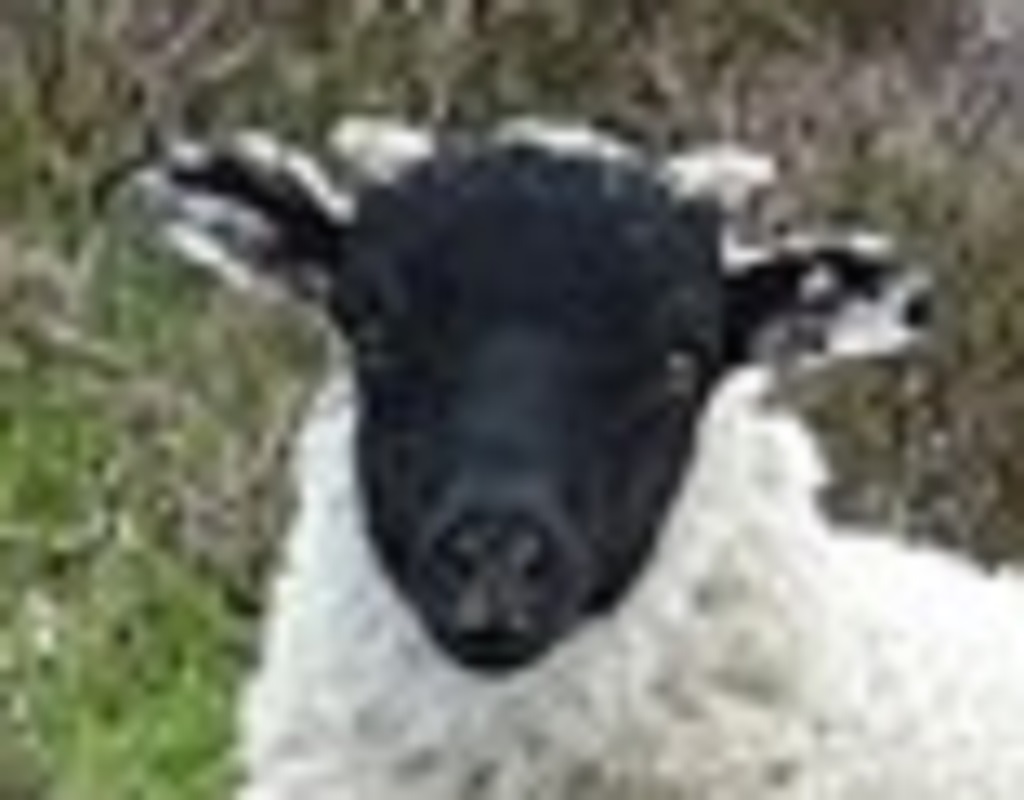
Label: no pain